Placide Gaudet

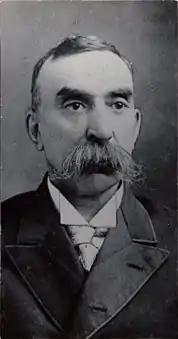

Placide Gaudet (November 19, 1850 – November 9, 1930) was a Canadian historian, educator, genealogist and journalist. He signed his name as Placide P. Gaudet. Gaudet is noted for his research into the history and genealogy of the Acadian people and played an important role in the preservation of their history.